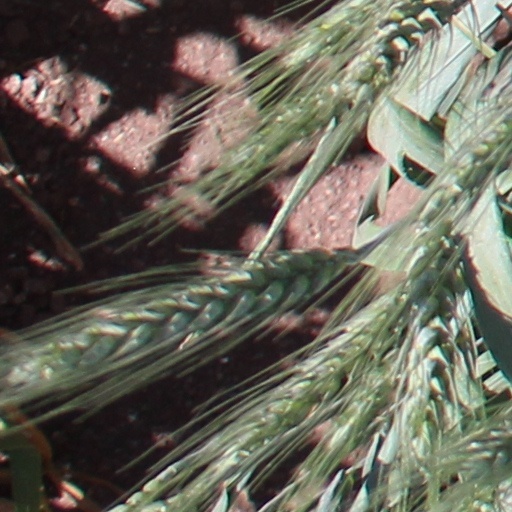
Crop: wheat